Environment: real
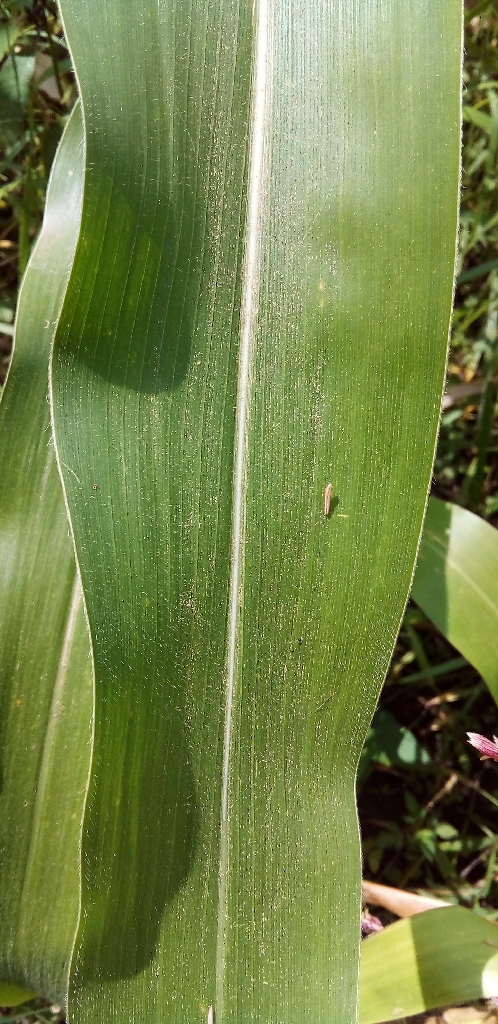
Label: healthy